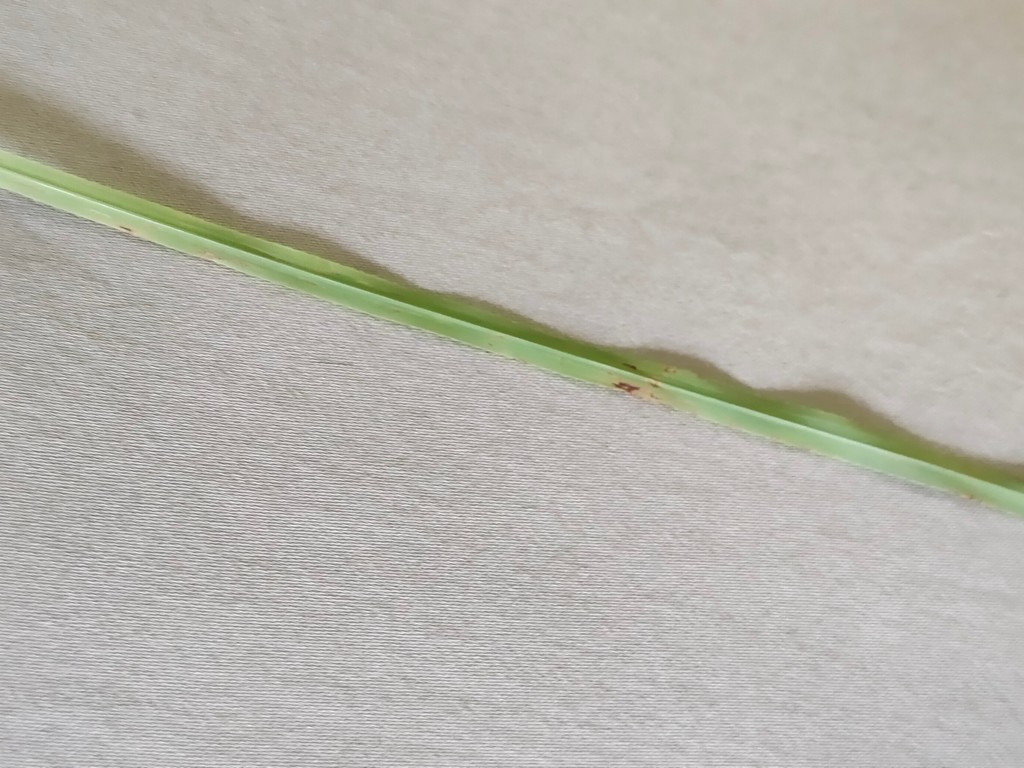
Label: Unhealthy